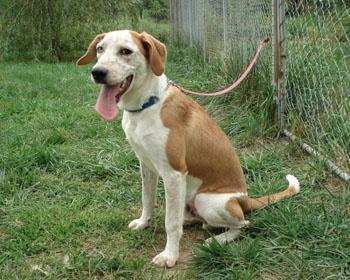
English_foxhound